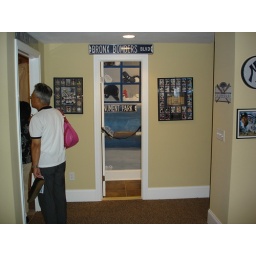
half bath is in the center; stairs leading upstairs on the right; door to the unfinished part the basement on the left